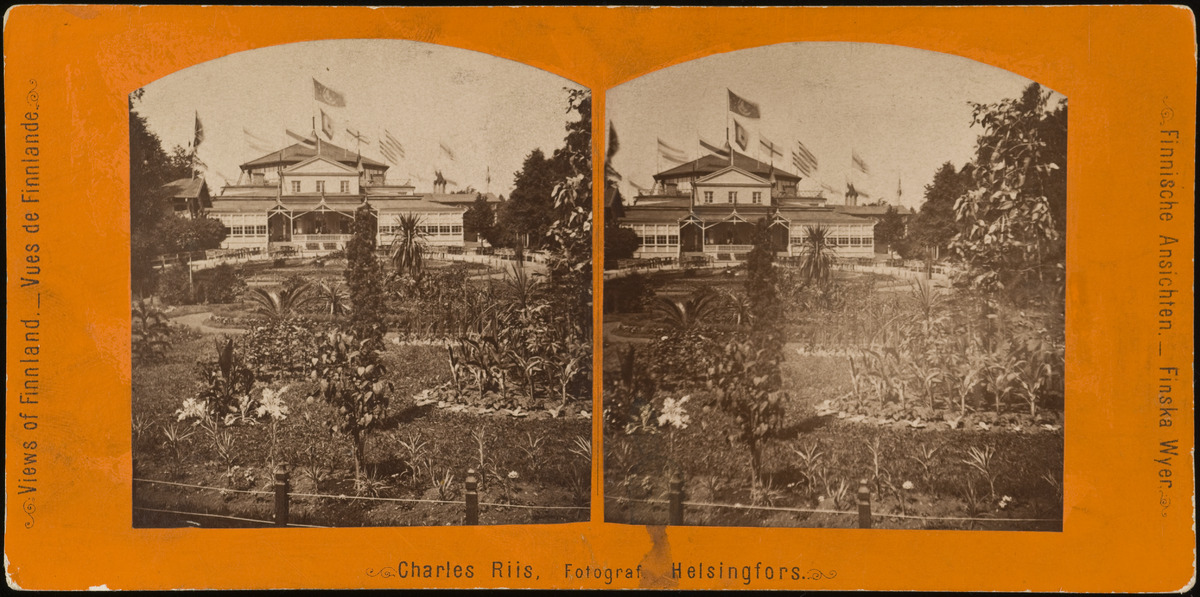
Suomen ensimmäinen yleinen taide- ja teollisuusnäyttely vuonna 1876 Kaivopuistossa, näkymä etelästä Kaivohuoneelle, Theodor Höijerin suunnittelema näyttelyrakennus Kaivohuoneen pohjoispuolella
sisällön kuvaus: Suomen ensimmäinen yleinen taide- ja teollisuusnäyttely vuonna 1876 Kaivopuistossa, näkymä etelästä Kaivohuoneelle, Theodor Höijerin suunnittelema näyttelyrakennus Kaivohuoneen pohjoispuolella. Etualalla puutarhanäyttely. Osa kolmeosaista

panoraamaa

G895-897. mustavalkoinen
Kuvaaja: Riis, Charles, valokuvaaja
Ajankohta: kuvausaika 1876
Paikka: Suomi, Uusimaa, Helsinki, Ullanlinna Helsinki, Kaivopuisto
Aiheet: messut, näyttelyt, puurakennukset, puutarhat, liput, viirit